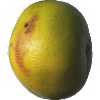
Label: Pomelo Sweetie 1